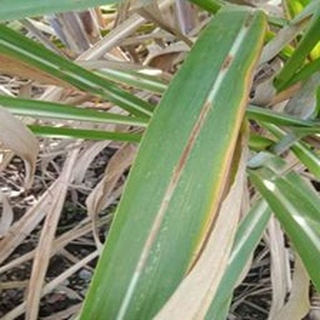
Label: sugarcane_red_rot